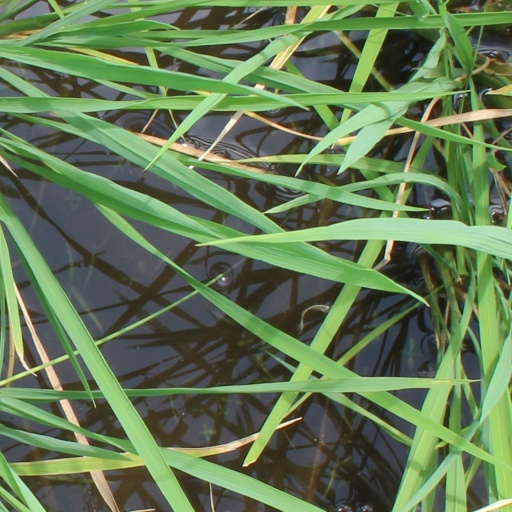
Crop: rice